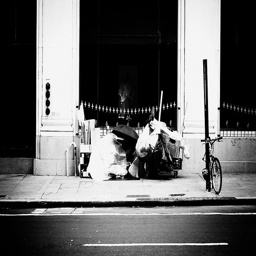
A bicycle parked in front of a building next to a pile of garbage.
Black and white photograph of a homeless person under their many belongings
Two people huddle on a bench under their belongings.
A homeless person is bundled within a pile of belongings.
 an image of two homeless people laying under debris on a bench